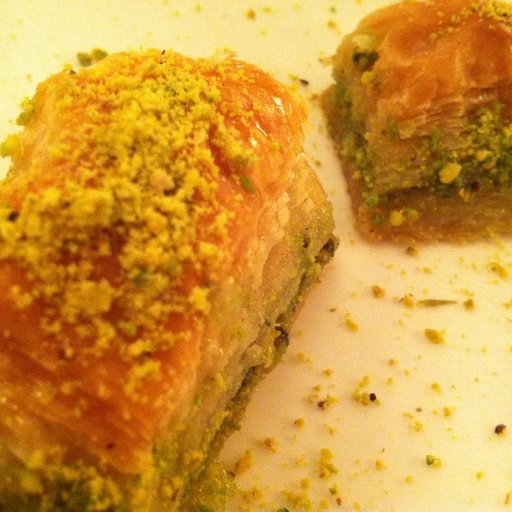
Label: baklava